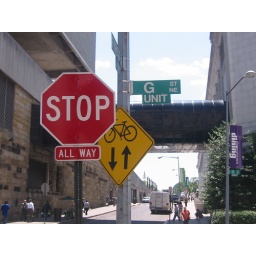
This modified street sign is at the intersection of First and G streets outside Union Station in Washington, DC